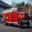
Label: truck